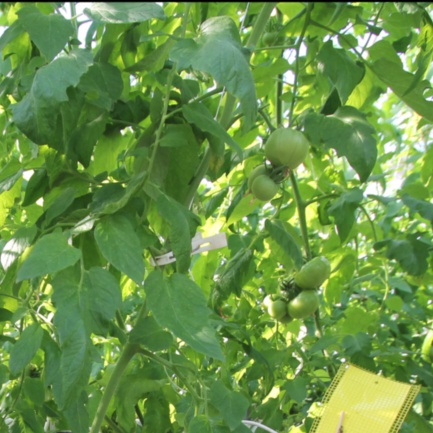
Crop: tomato